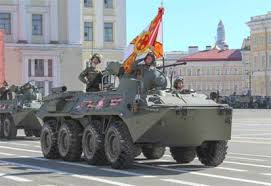
Label: BTR